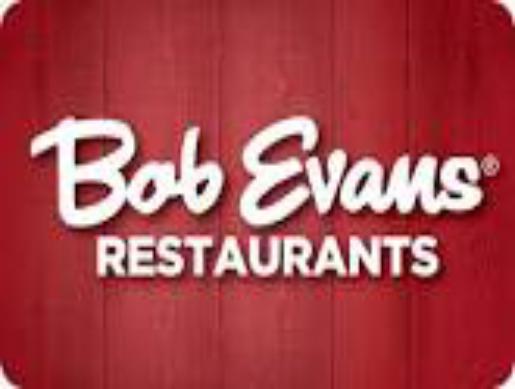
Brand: Bob Evans Restaurants
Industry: Clothes